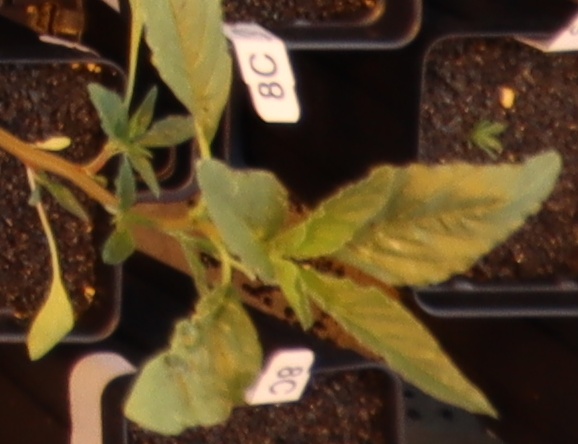
Label: Waterhemp